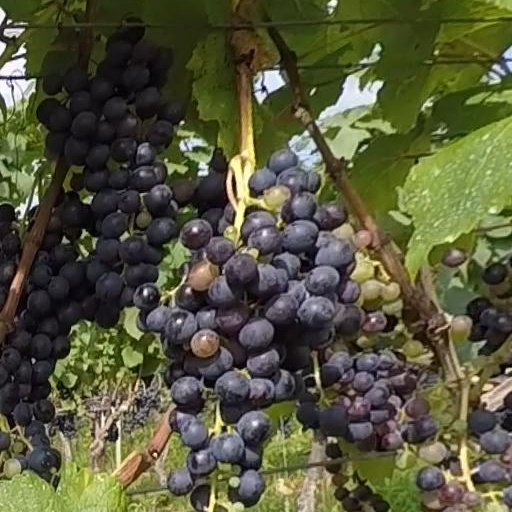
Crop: grape